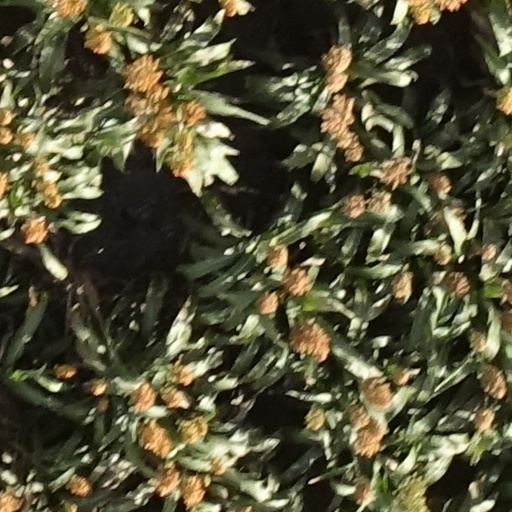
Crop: sorghum